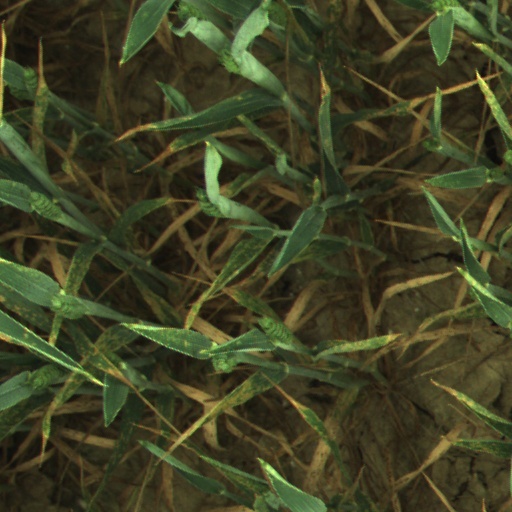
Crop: wheat